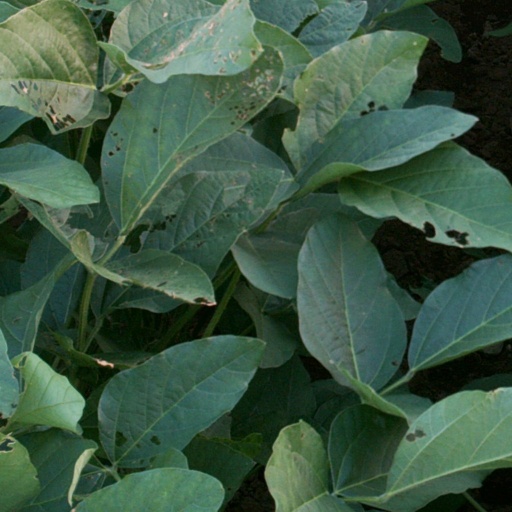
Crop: soybean